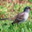
Label: bird